Resilience (engineering and construction)

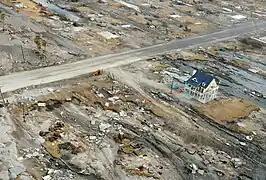

In the fields of engineering and construction, resilience is the ability to absorb or avoid damage without suffering complete failure and is an objective of design, maintenance and restoration for buildings and infrastructure, as well as communities. A more comprehensive definition is that it is the ability to respond, absorb, and adapt to, as well as recover in a disruptive event. A resilient structure/system/community is expected to be able to resist to an extreme event with minimal damages and functionality disruptions during the event; after the event, it should be able to rapidly recovery its functionality similar to or even better than the pre-event level.